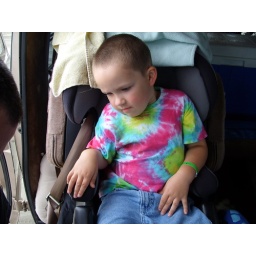
a change of clothes after falling down in the wet sand